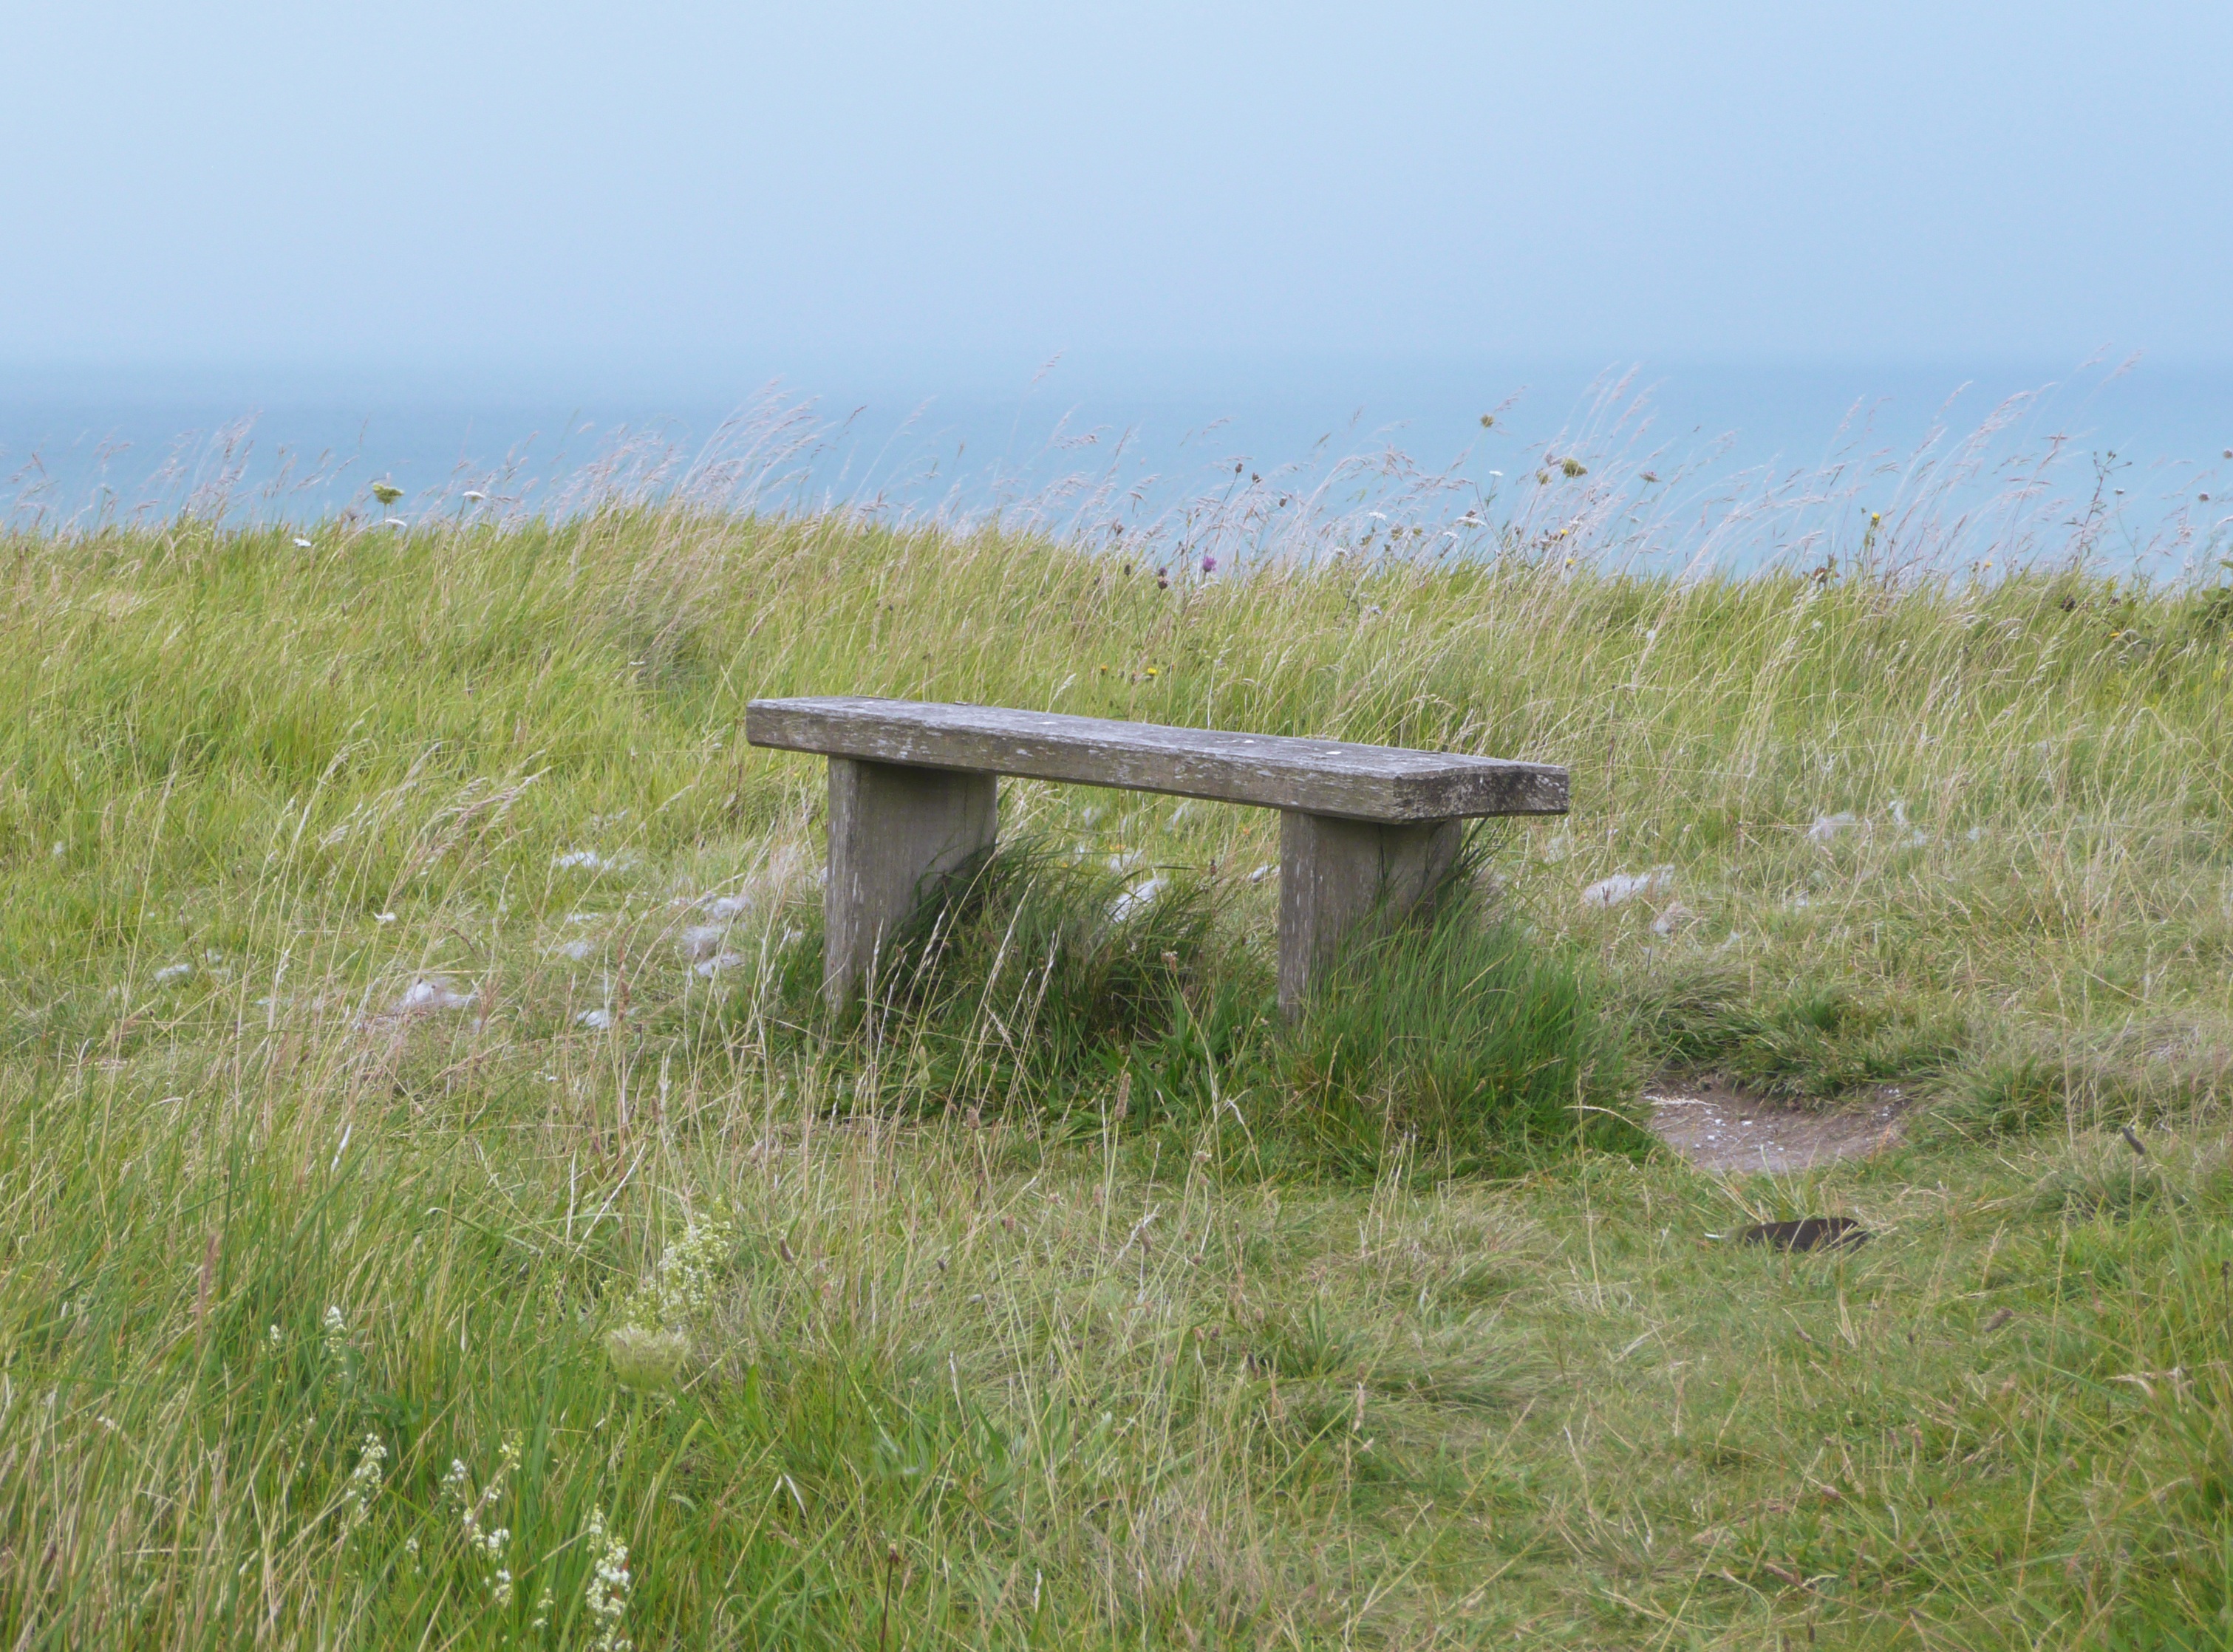
landscape, sea, coast, grass, marsh, meadow, prairie, shore, view, rest, waterway, england, bank, meditation, loneliness, wetland, outlook, habitat, viewpoint, silent, dover, ecosystem, white cliffs, rural area, abyss, stone bench, natural environment, grass family